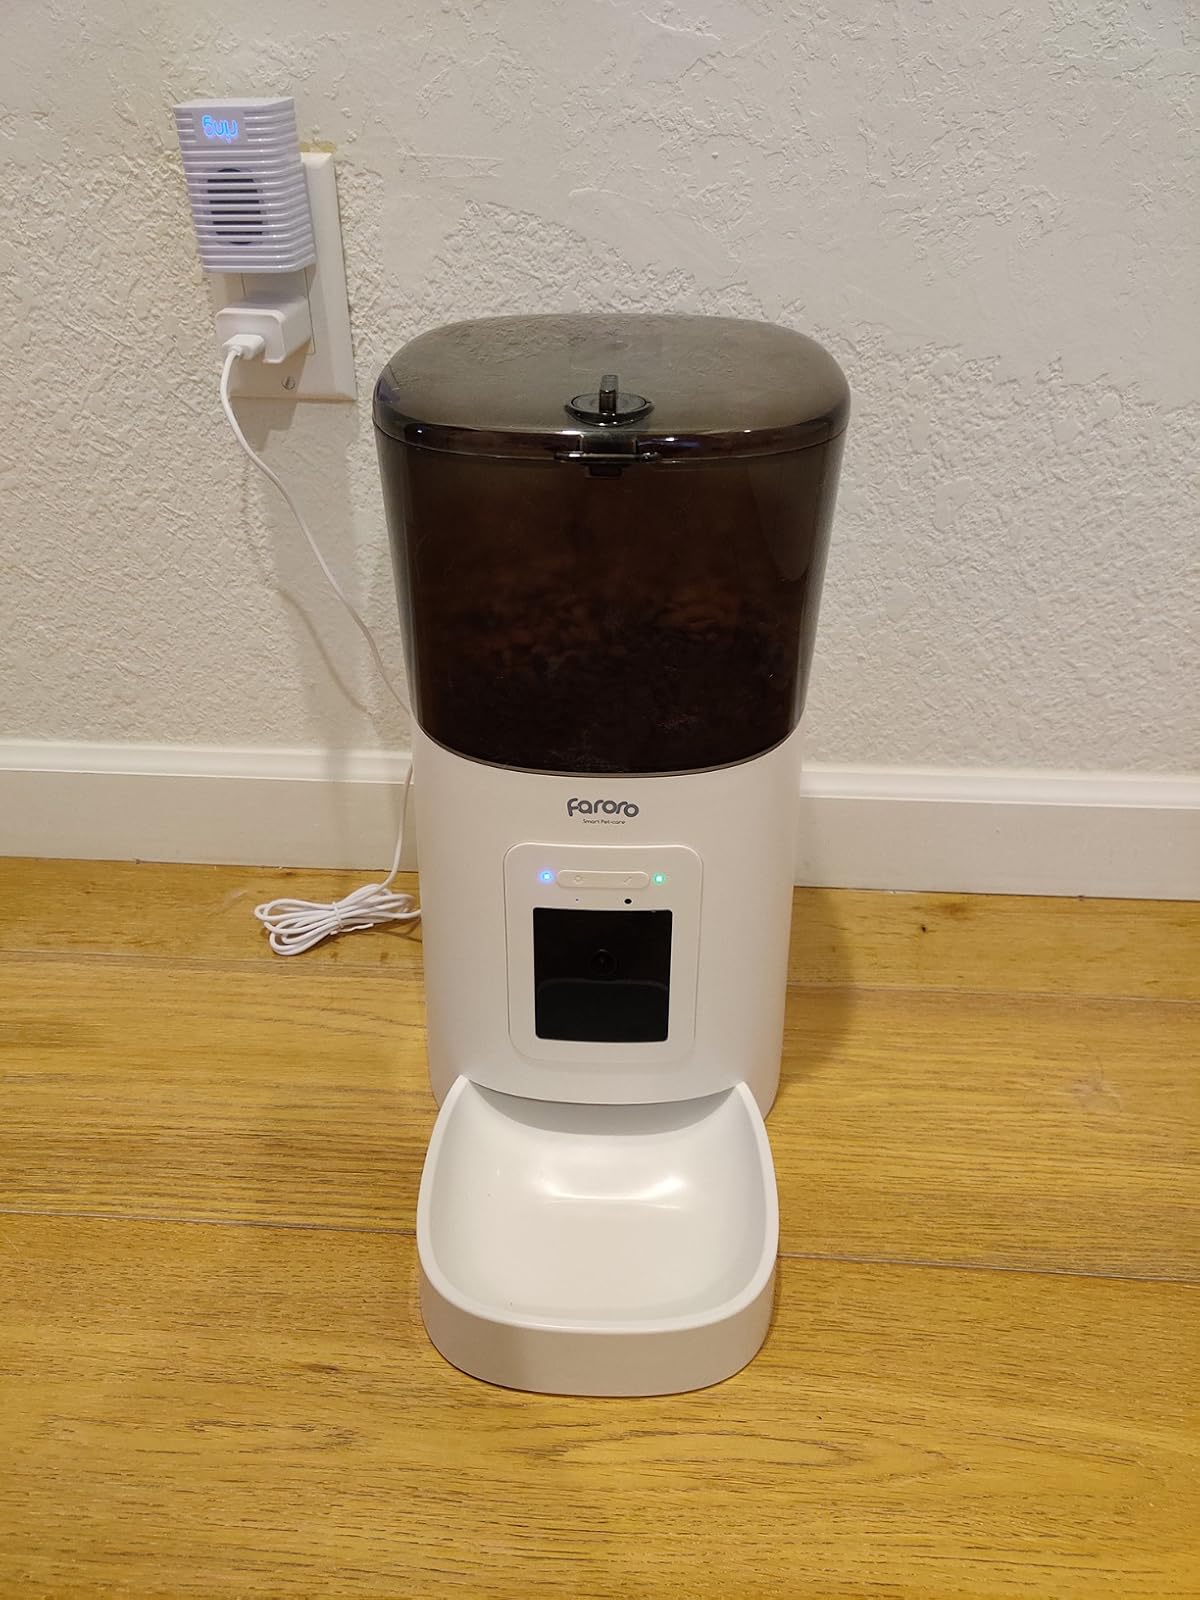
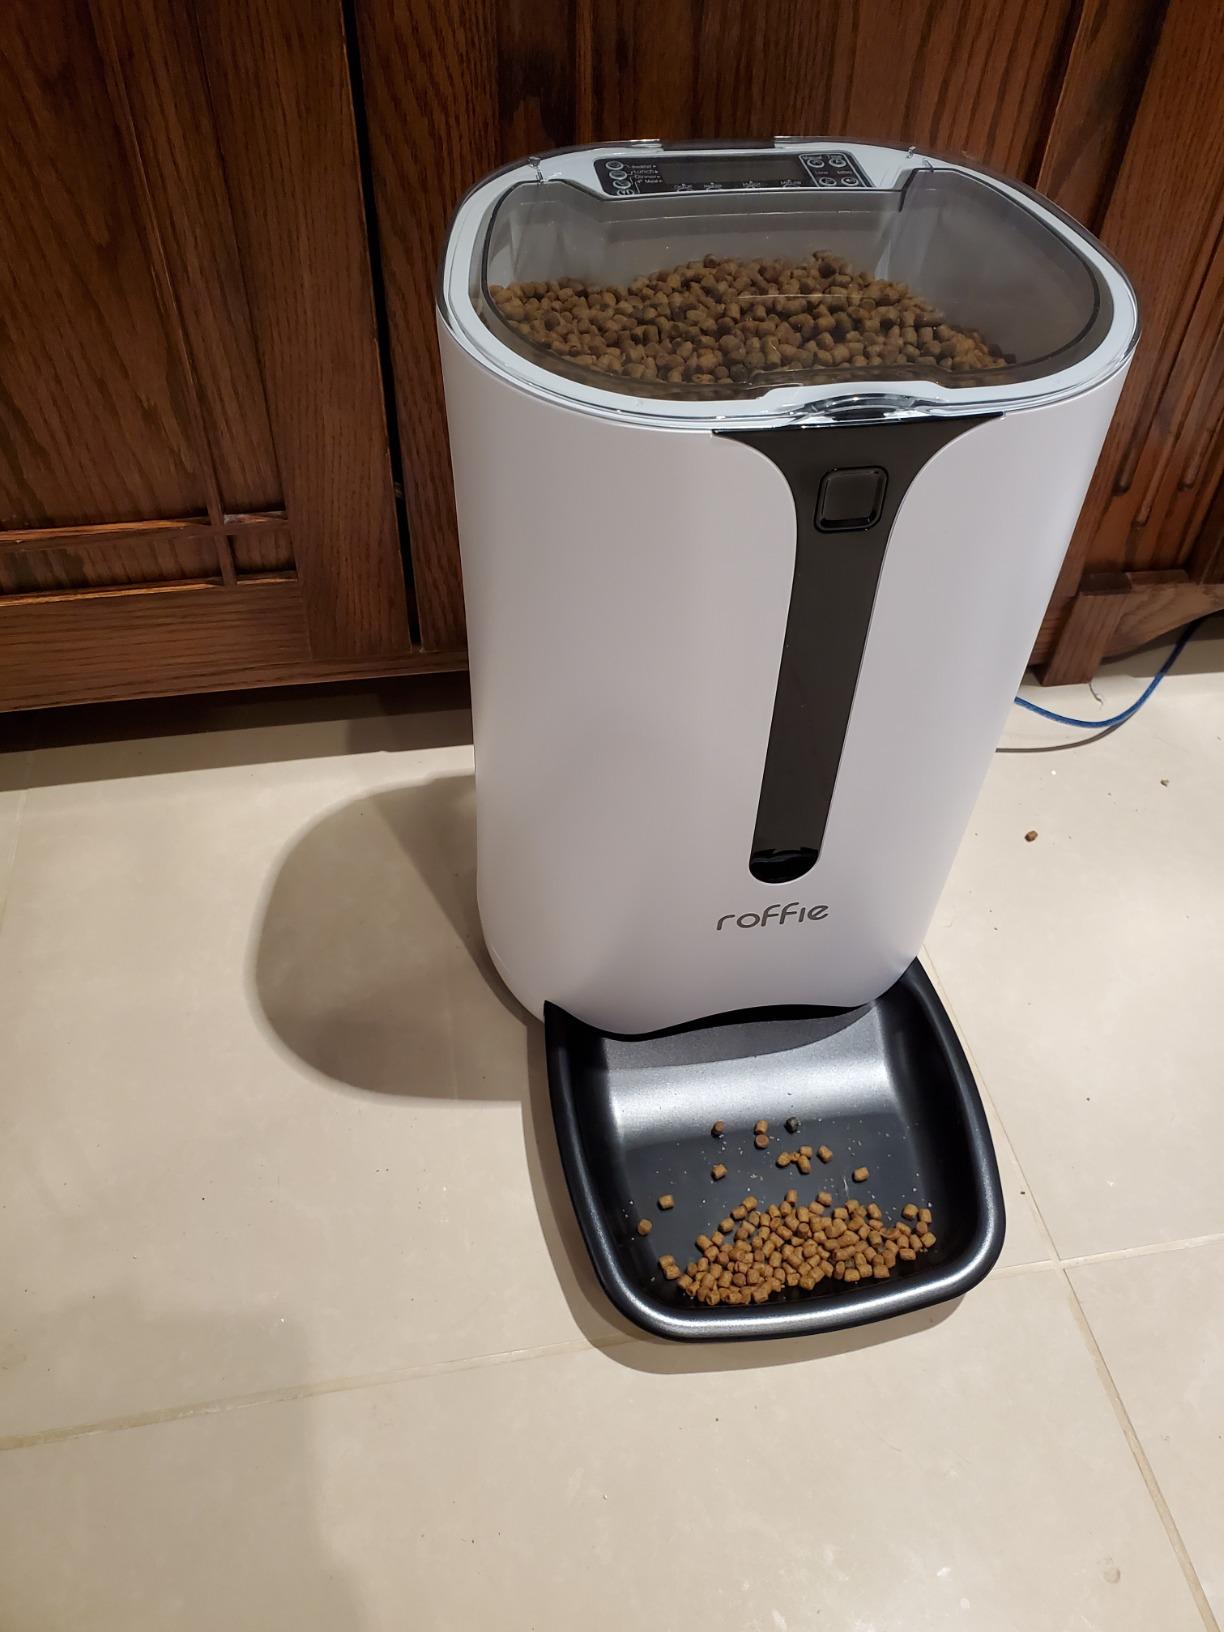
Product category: items_feeder
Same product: no